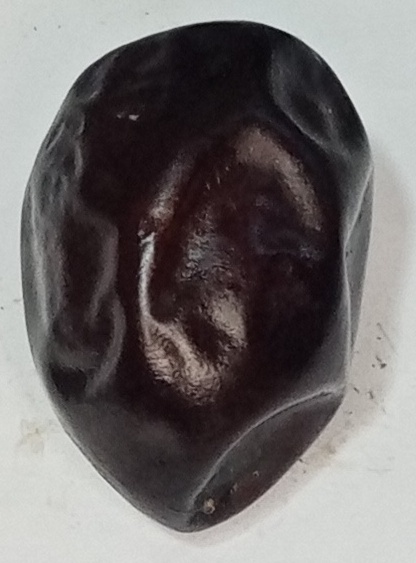
Variety: kupro
Size: large
Grade: grade-1